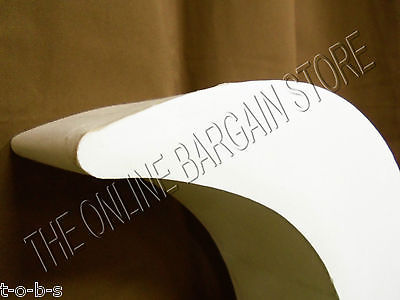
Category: lamp